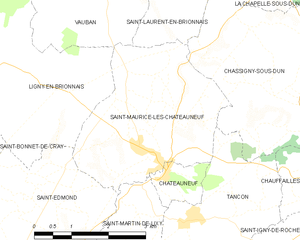
Carte des communes françaises